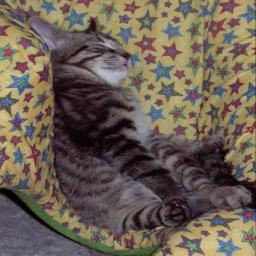
Animal: cats